Portland Hoffa

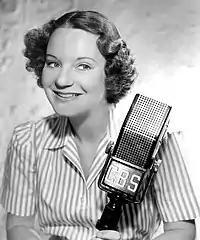
Press photo of Hoffa in 1940

Although Hoffa performed under her real name on her husband's show, the character she portrayed as "Portland Hoffa" in the radio broadcasts was not Allen's wife; instead, she depicted an enthusiastic girl of indeterminate age, around thirteen years old. One of Allen's sponsors loathed the character played by Hoffa, and kept urging Allen to drop her from the show. Allen ignored these requests for as long as he could, then finally—in an angry outburst at a sales meeting—told the executive that the broadcasts were bearable only due to Hoffa's presence, and that if she were removed from the program then Allen would quit.